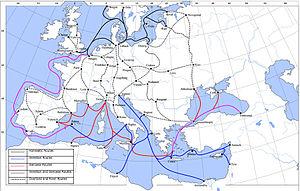
La présence de Juifs à Marseille est attestée dès le VIᵉ siècle par Grégoire de Tours, mais il est probable qu'elle remonte à l'Empire romain.
La route des Indes est la route maritime directe recherchée à la fin du XVᵉ siècle par l'Espagne et le Portugal pour relier l'Europe et les Indes orientales.
L'histoire économique de la France s'écrit à partir de 476, lors de la « chute de l'Empire romain ».
La route commerciale désigne l'itinéraire, le trajet que suivent certaines marchandises pour être vendues à un endroit différent de leur production. Une telle route est jalonnée de villes étapes ou de ports de transit où convergent ou se croisent plusieurs routes.